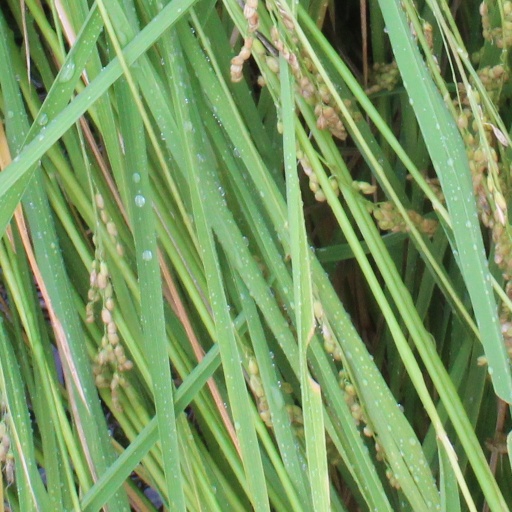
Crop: rice